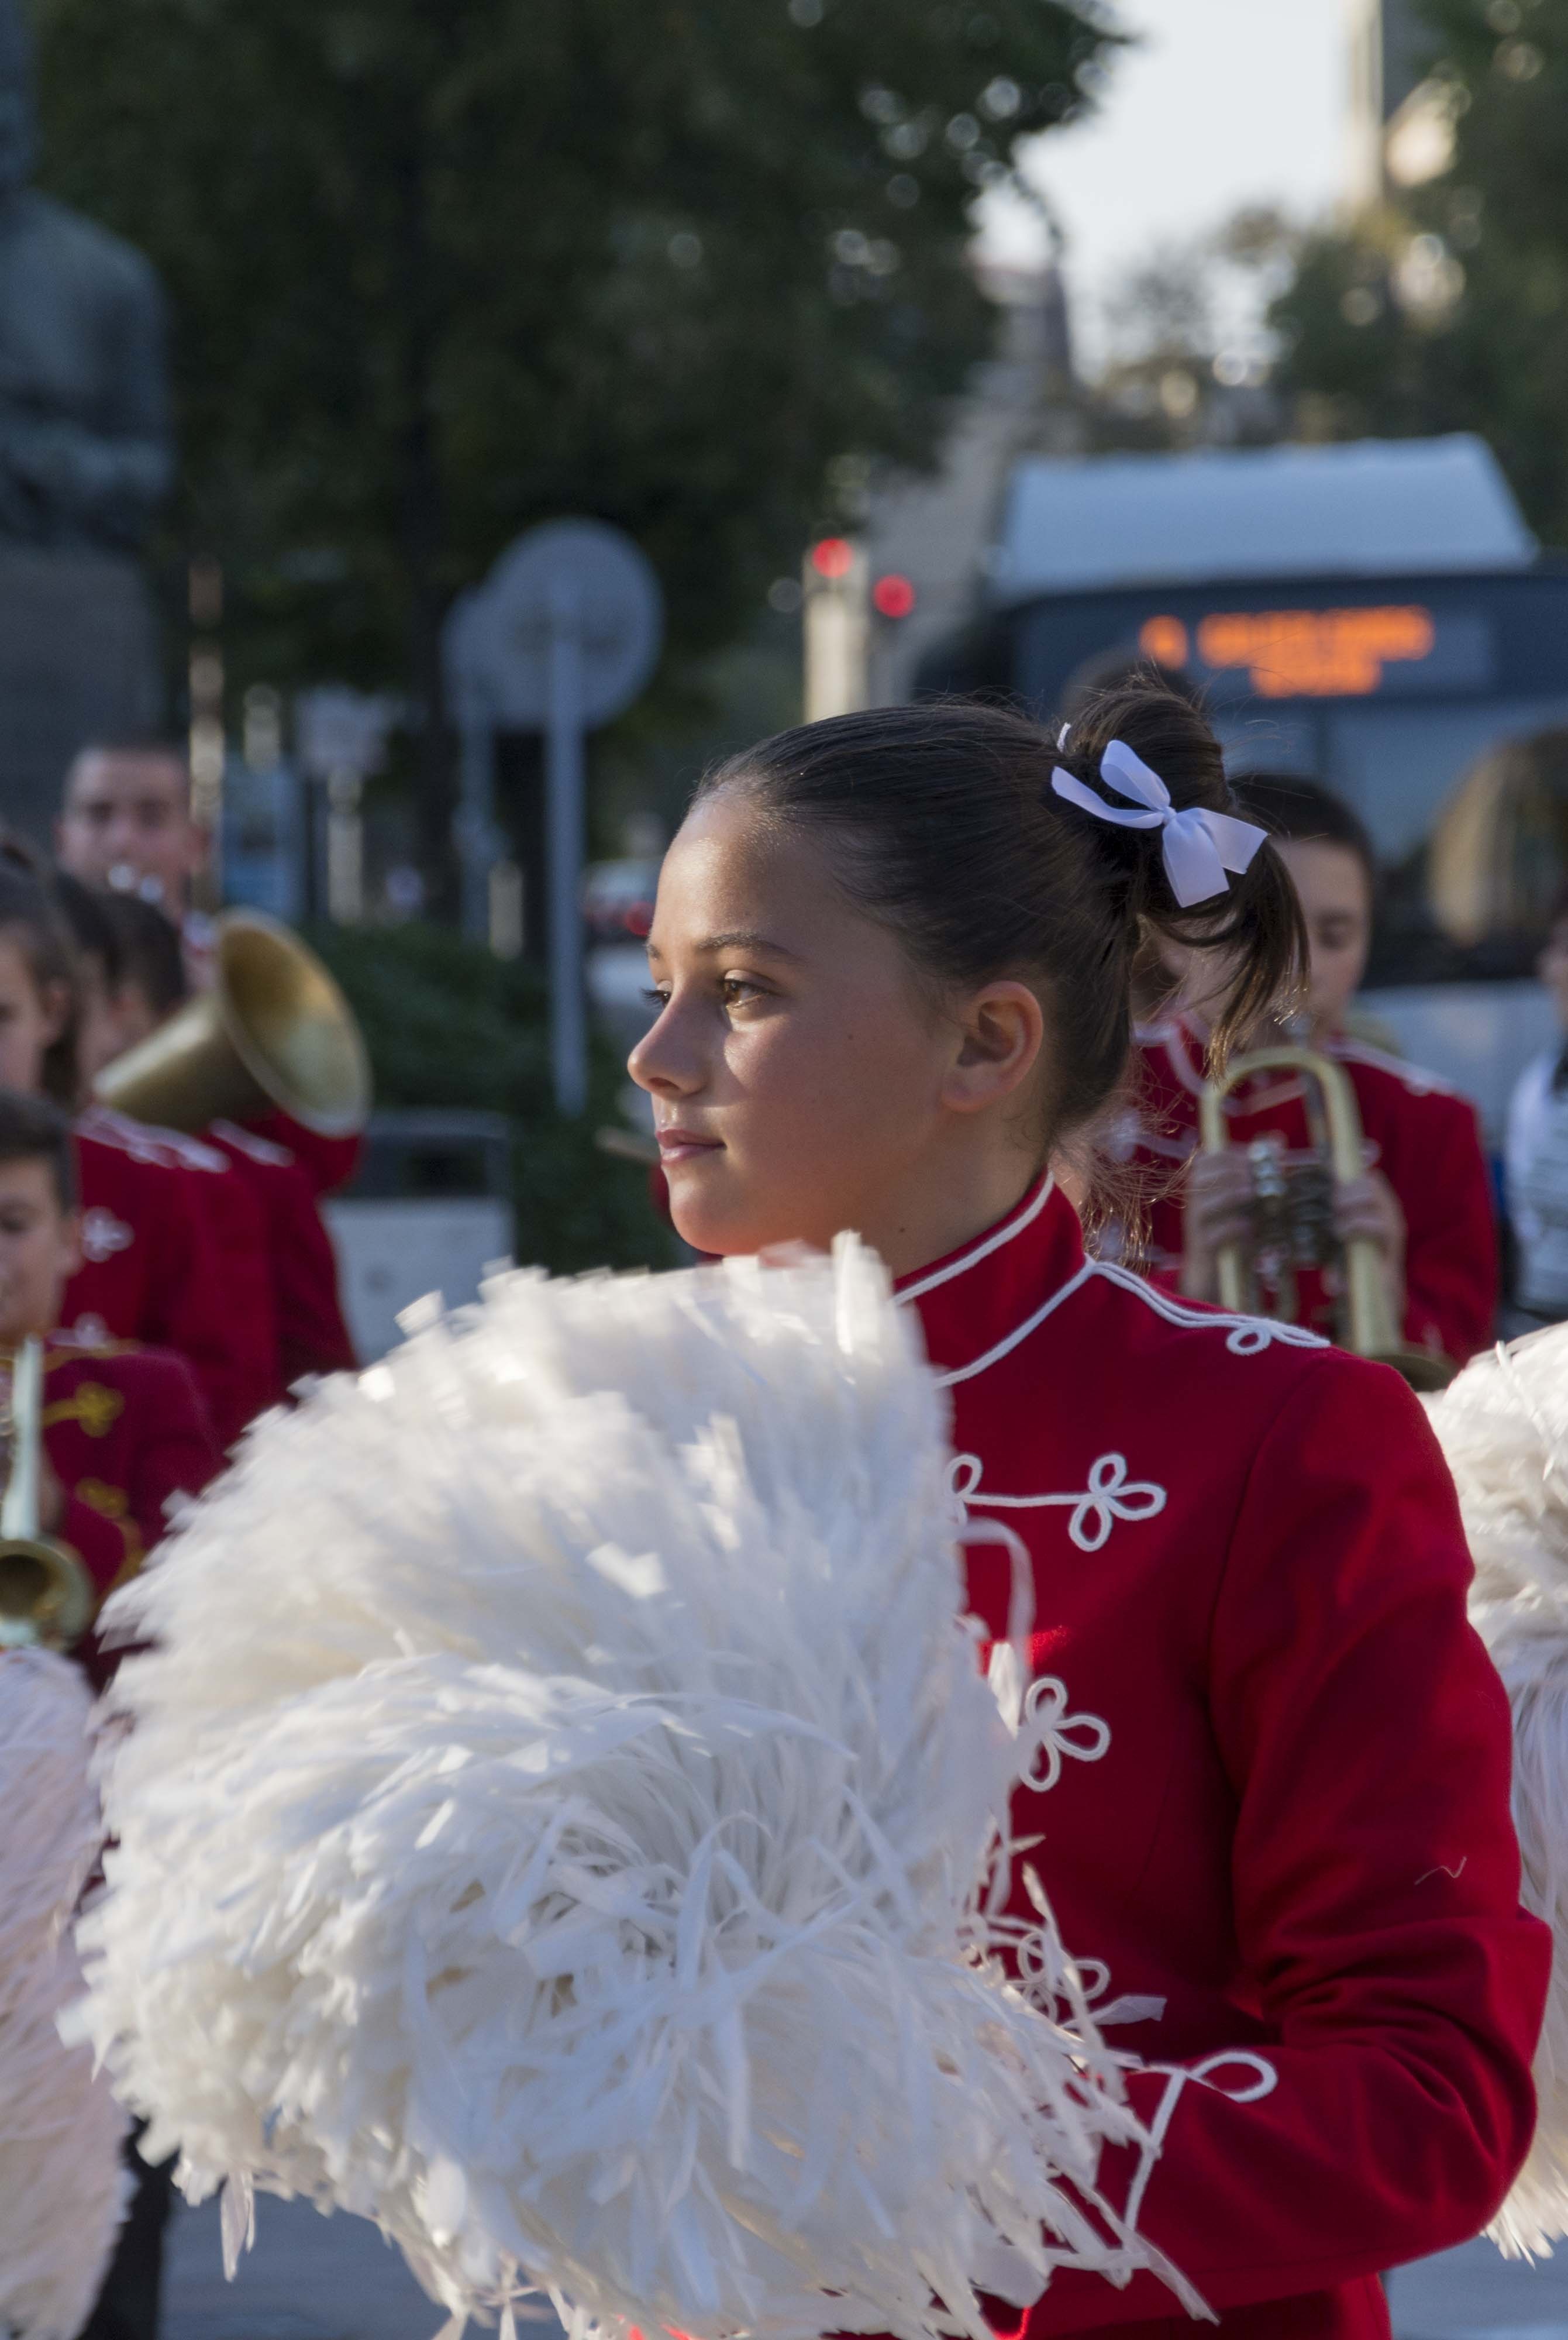
tree, plant, girl, woman, flower, young, red, activity, dancer, ceremony, fun, uniform, day, event, tradition, costume, cheerleader